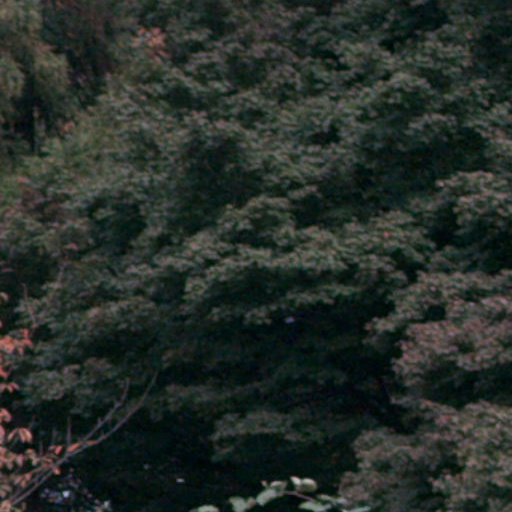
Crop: cassava